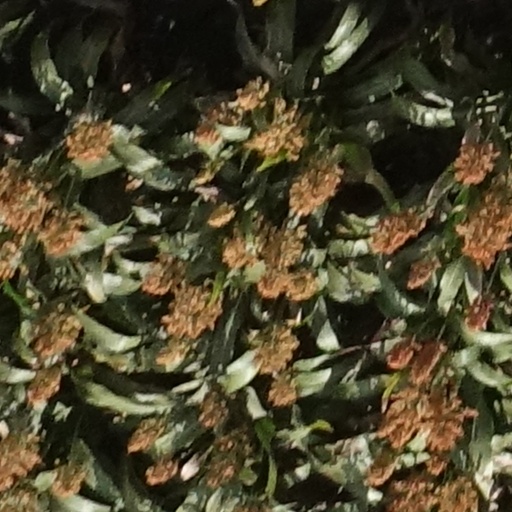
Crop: sorghum